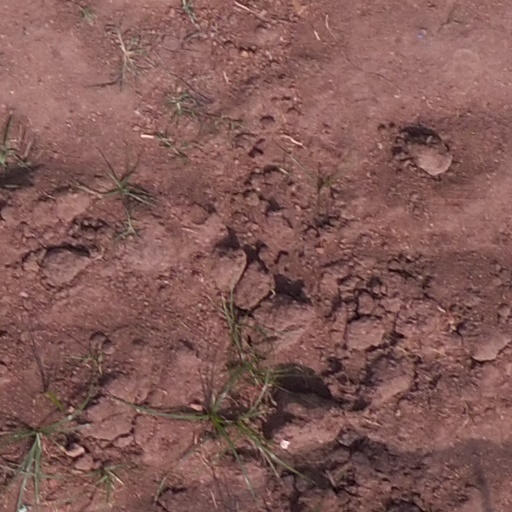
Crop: maize; corn